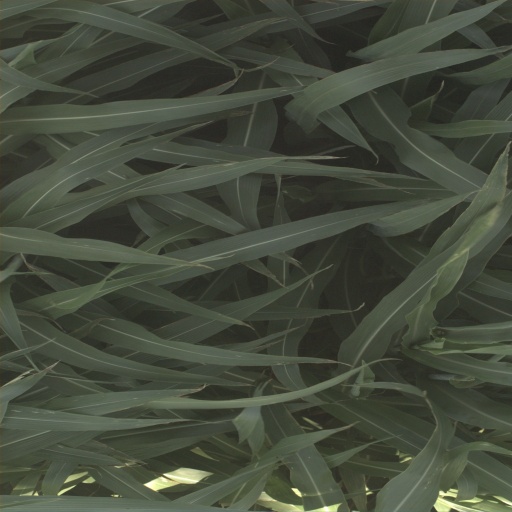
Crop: sorghum